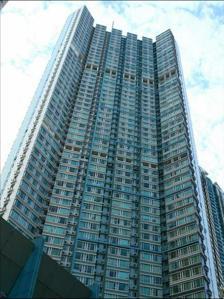
Building: Indi Home
Country: China
Year built: 2005
Building in Tsuen Wan, New Territories Not to be confused with IndiHome . Indi Home 樂悠居 General information Location 138 Yeung Uk Road, Tsuen Wan , Hong Kong Construction started 2002 ; 23 years ago ( 2002 ) Completed 2005 ; 20 years ago ( 2005 ) Opening 17 September 2005 ; 19 years ago ( 2005-09-17 ) Height Roof 212 m (696 ft) Technical details Floor count 56 Floor area 54,000 m 2 (580,000 sq ft) Design and construction Architect(s) Kwong Sang Hong Limited References Indi Home ( Chinese : 樂悠居 ; Jyutping : lok6 jau4 geoi1 ) is a skyscraper located in the Tsuen Wan district of the New Territories in Hong Kong. The tower rises 56 floors and 212 metres (696 ft) in height. The building was completed in 2005. It was developed by Chinese Estates Groups under the name of its subsidiary Kwong Sang Hong Limited . IndiHome, which stands as the joint 45th-tallest building in Hong Kong, is composed almost entirely of residential units, of which there are 950; the lower floors also have retailing space. The structure has a total floor area of 54,000 square metres (580,000 sq ft). Politics Indi Home is located in Tsuen Wan South constituency of the Tsuen Wan District Council . It is currently represented by Antonio Luk Ling-chung, who was elected in the 2019 elections . See also List of tallest buildings in Hong Kong References Wikimedia Commons has media related to Indi Home .